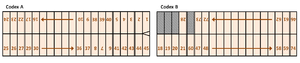
Le Codex de Dresde est le plus complet des quatre codices mayas authentiques connus. C’est avec l'aide de ce manuscrit que le déchiffrement de l'écriture hiéroglyphique des Mayas a été rendu possible. Il est conservé au SLUB, la Bibliothèque d’État et Universitaire de Saxe à Dresde, d’où son nom.